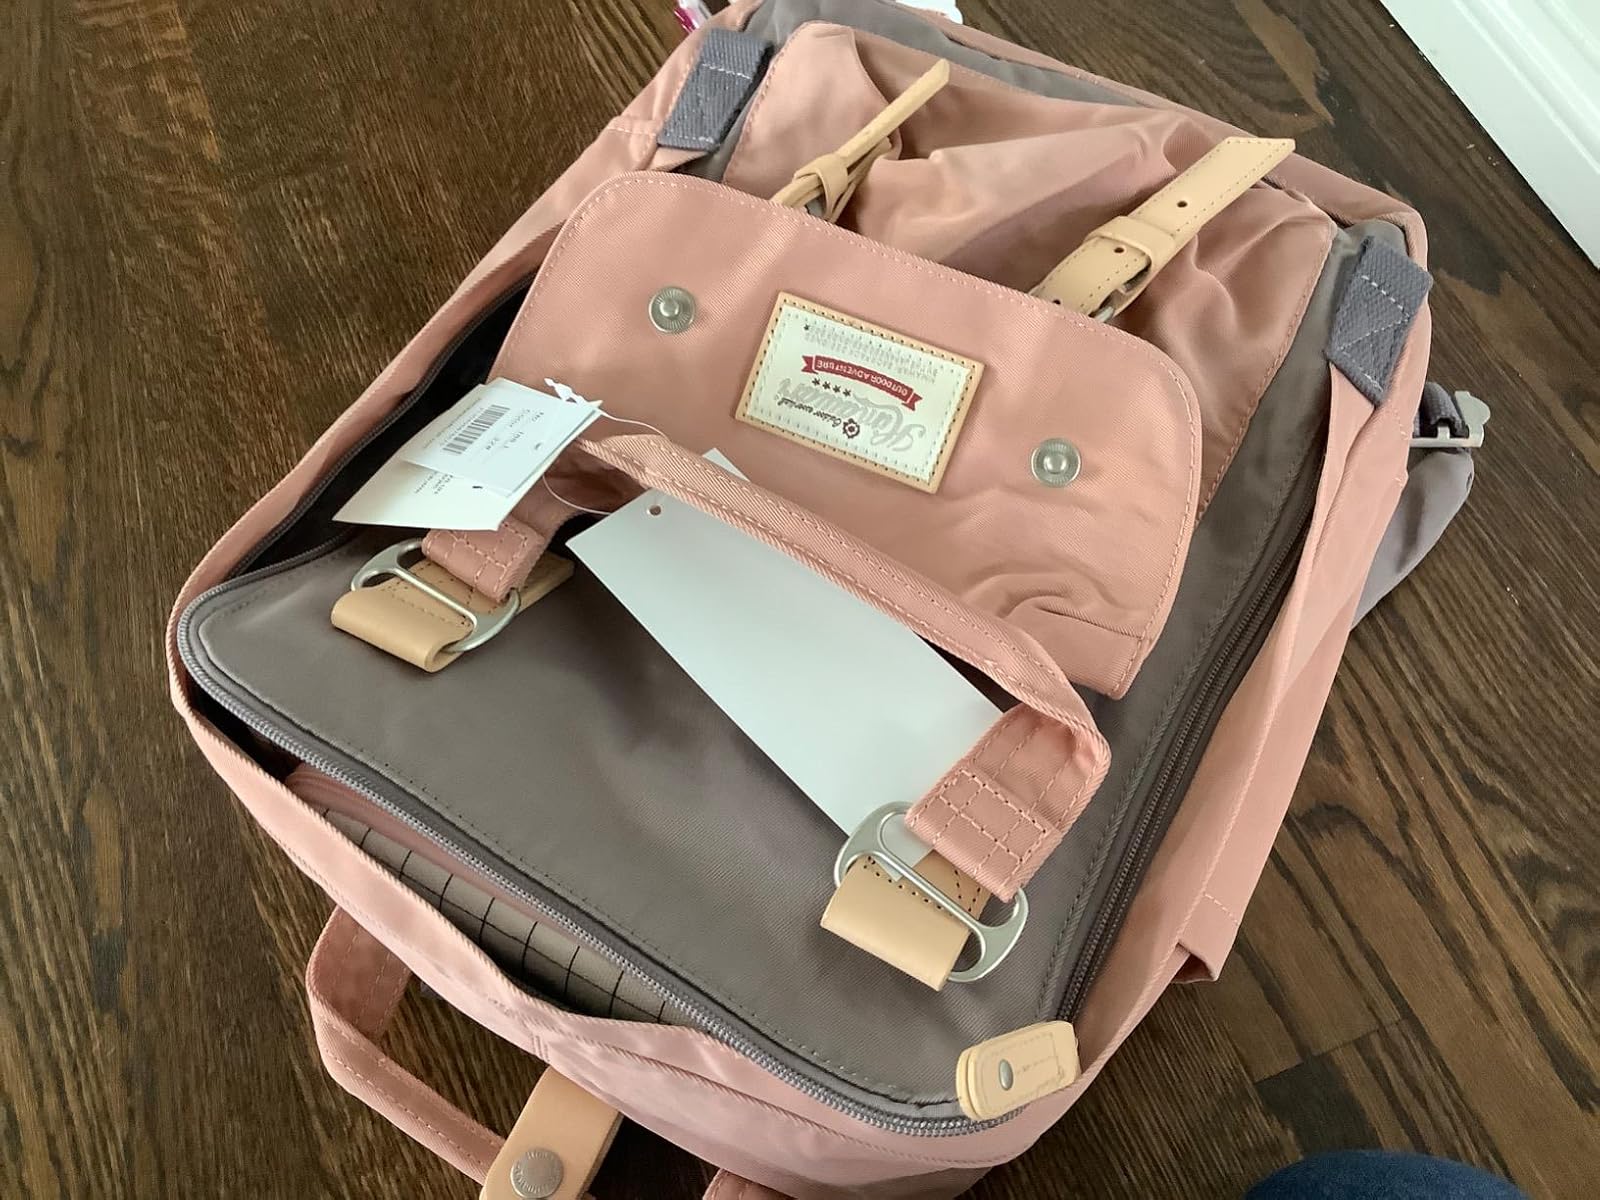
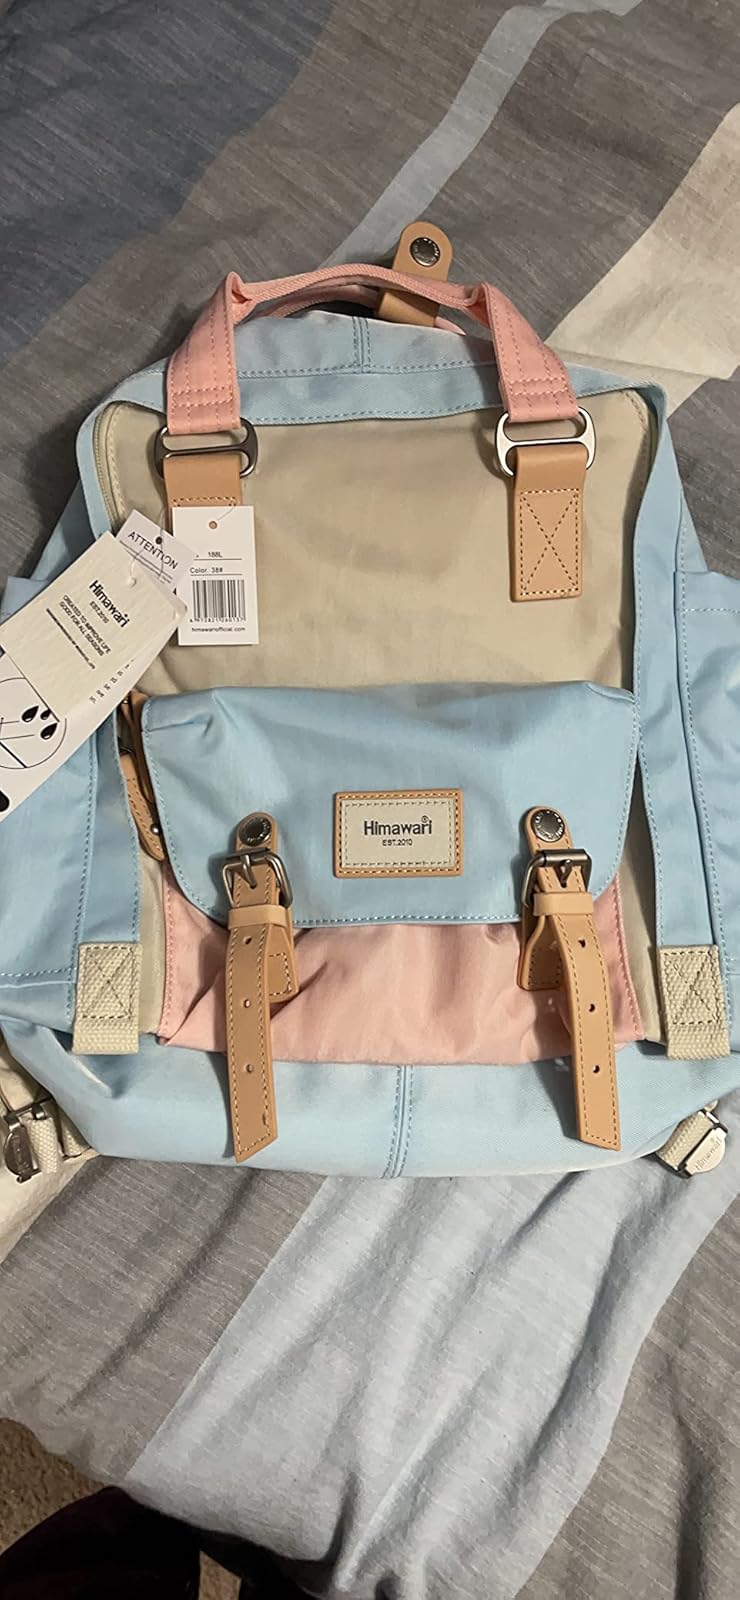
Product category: bag
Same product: no